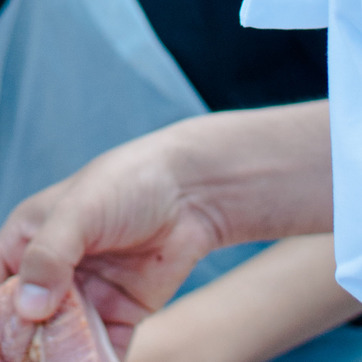
Material: skin